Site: brandenburg
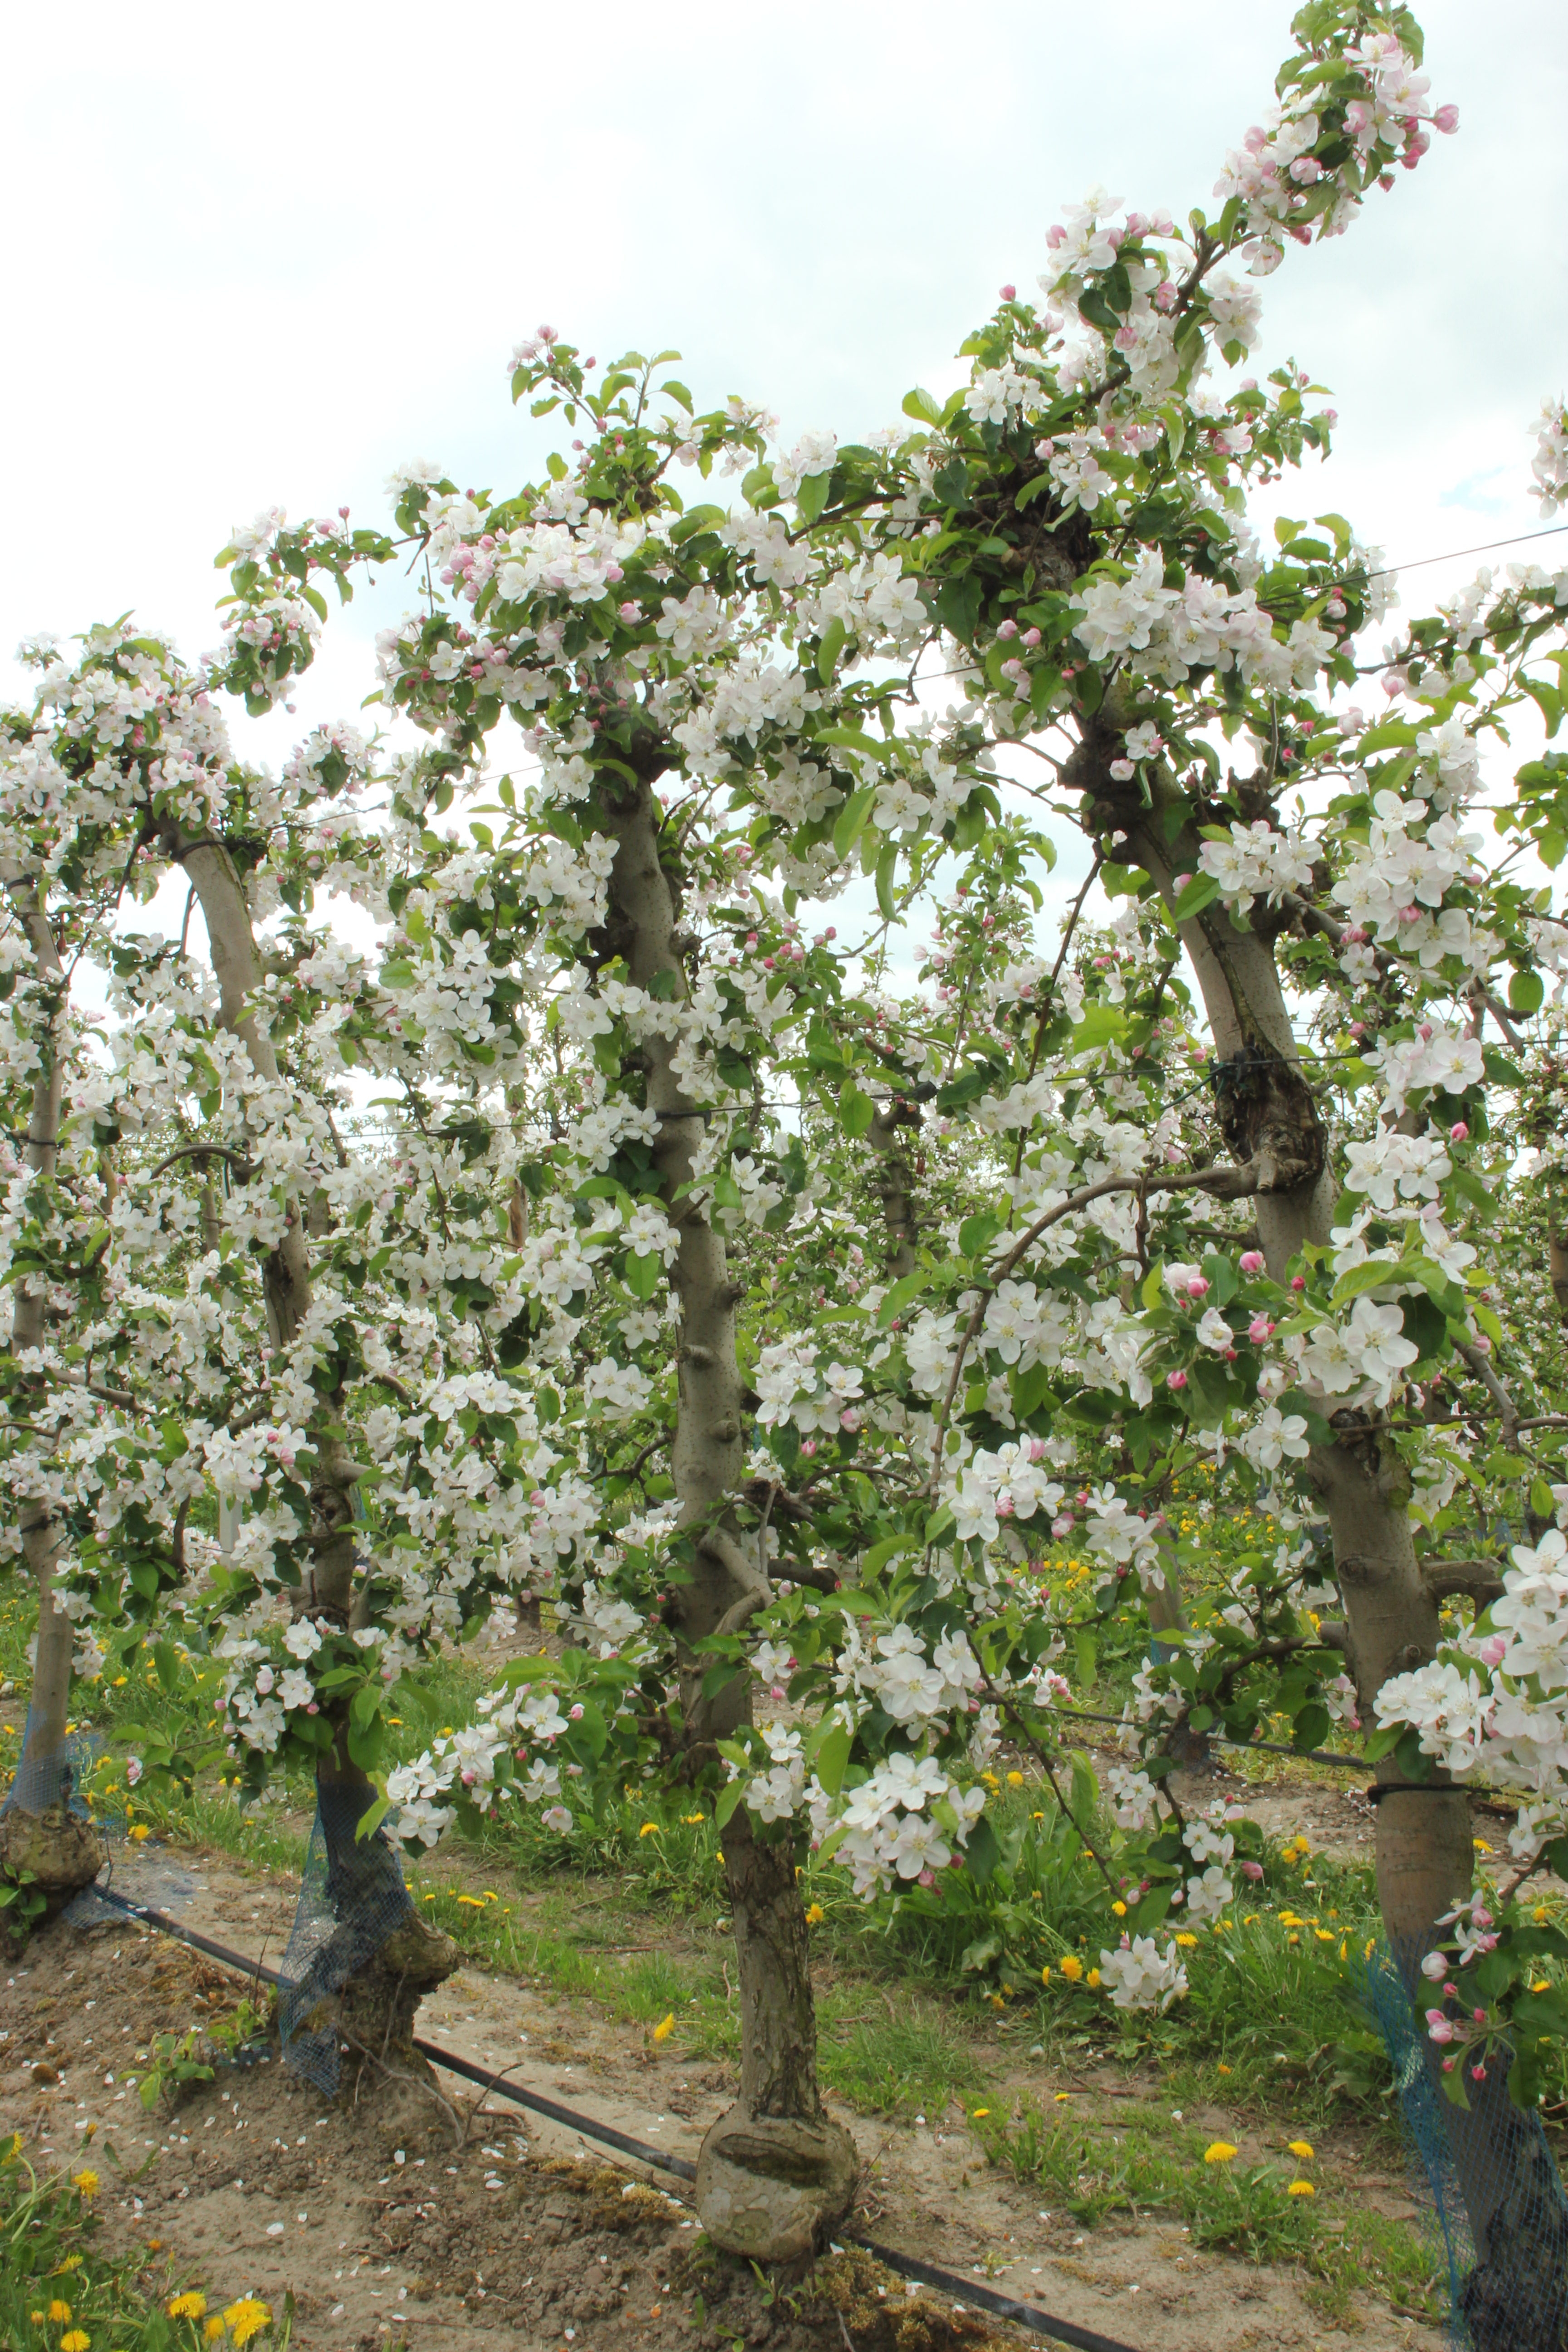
Growth stage (BBCH 65): Flowering